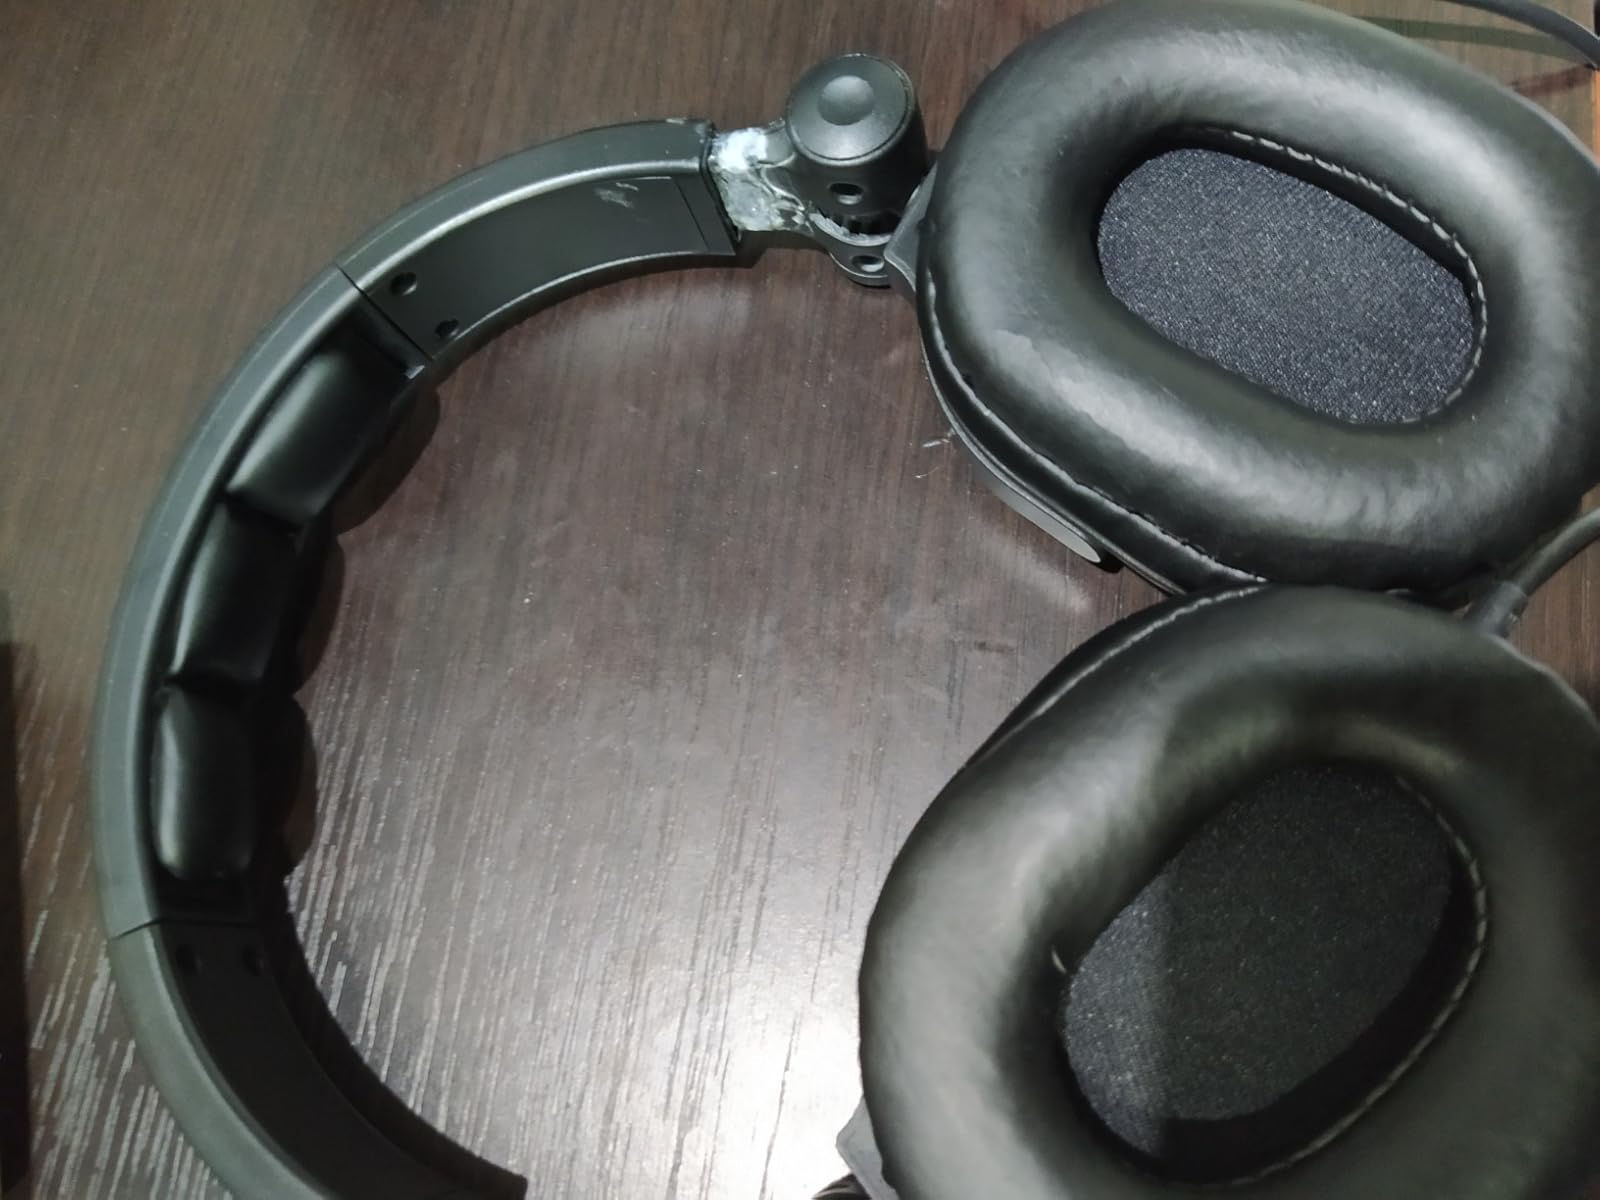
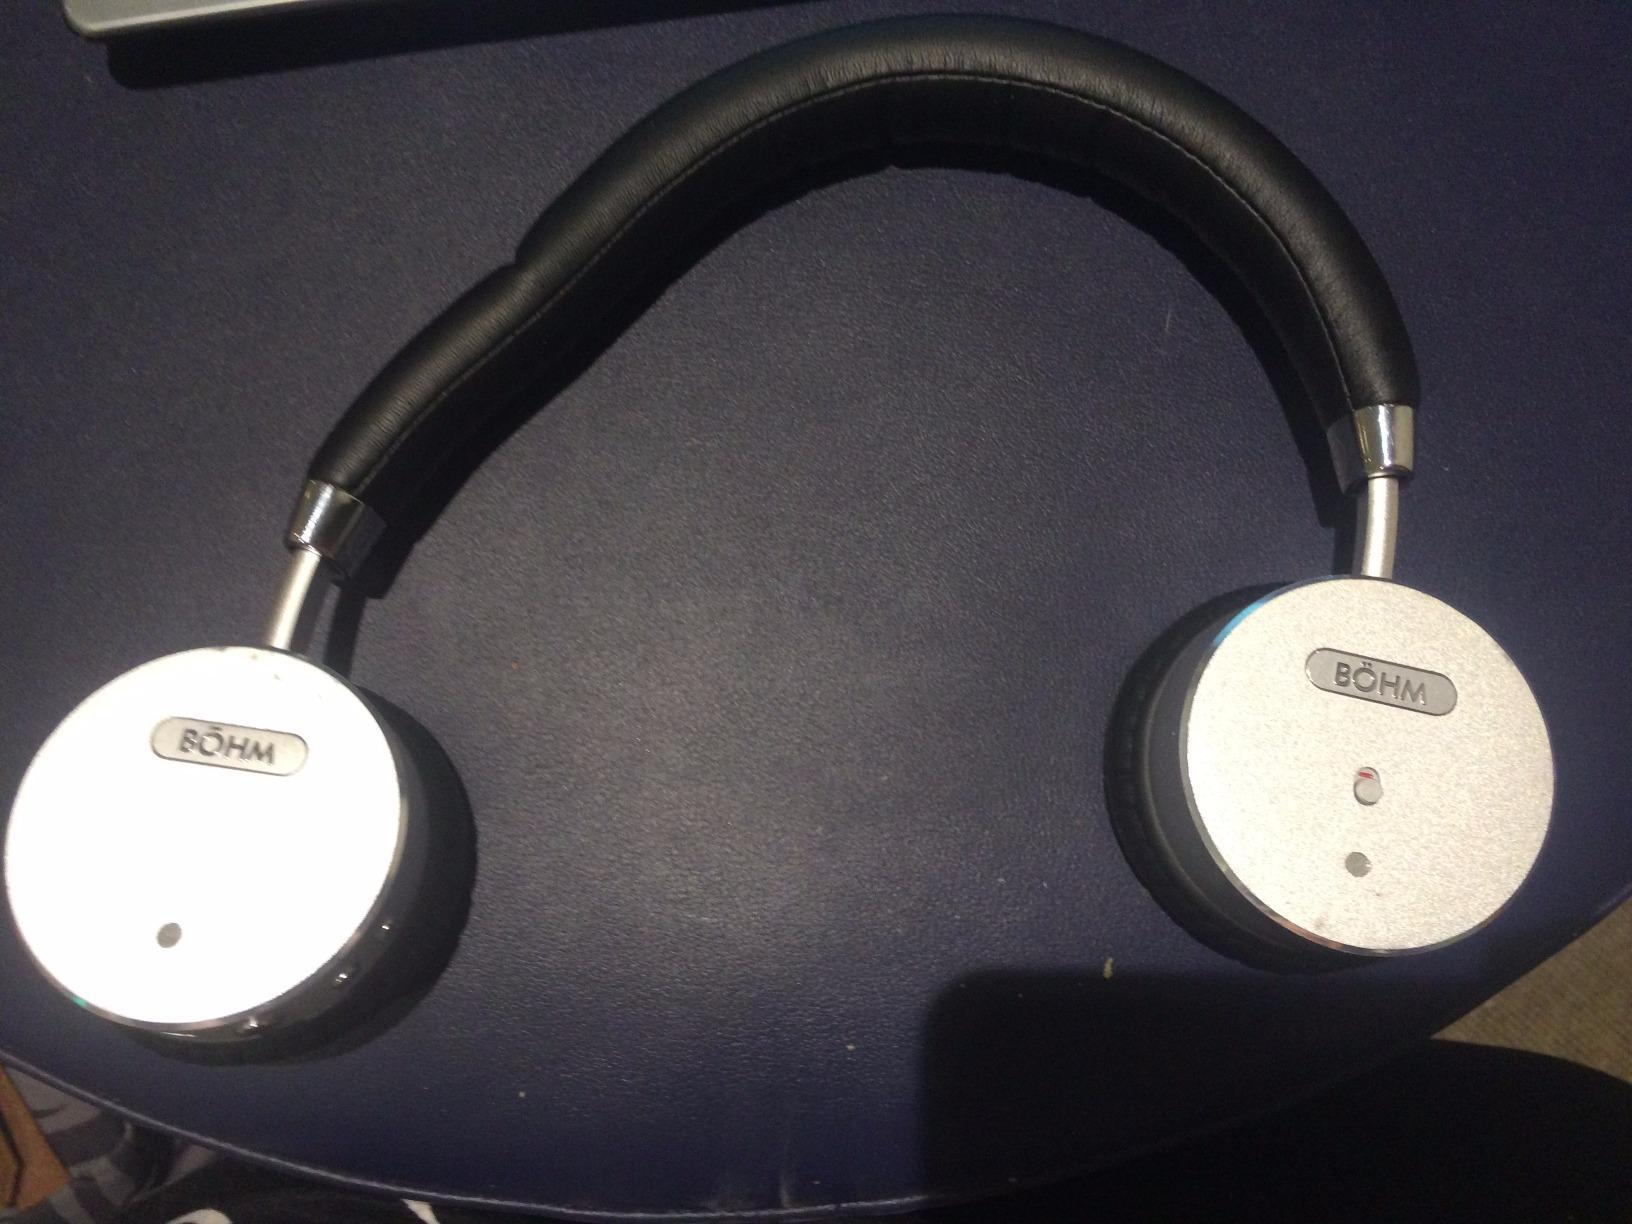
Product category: headphones
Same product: no